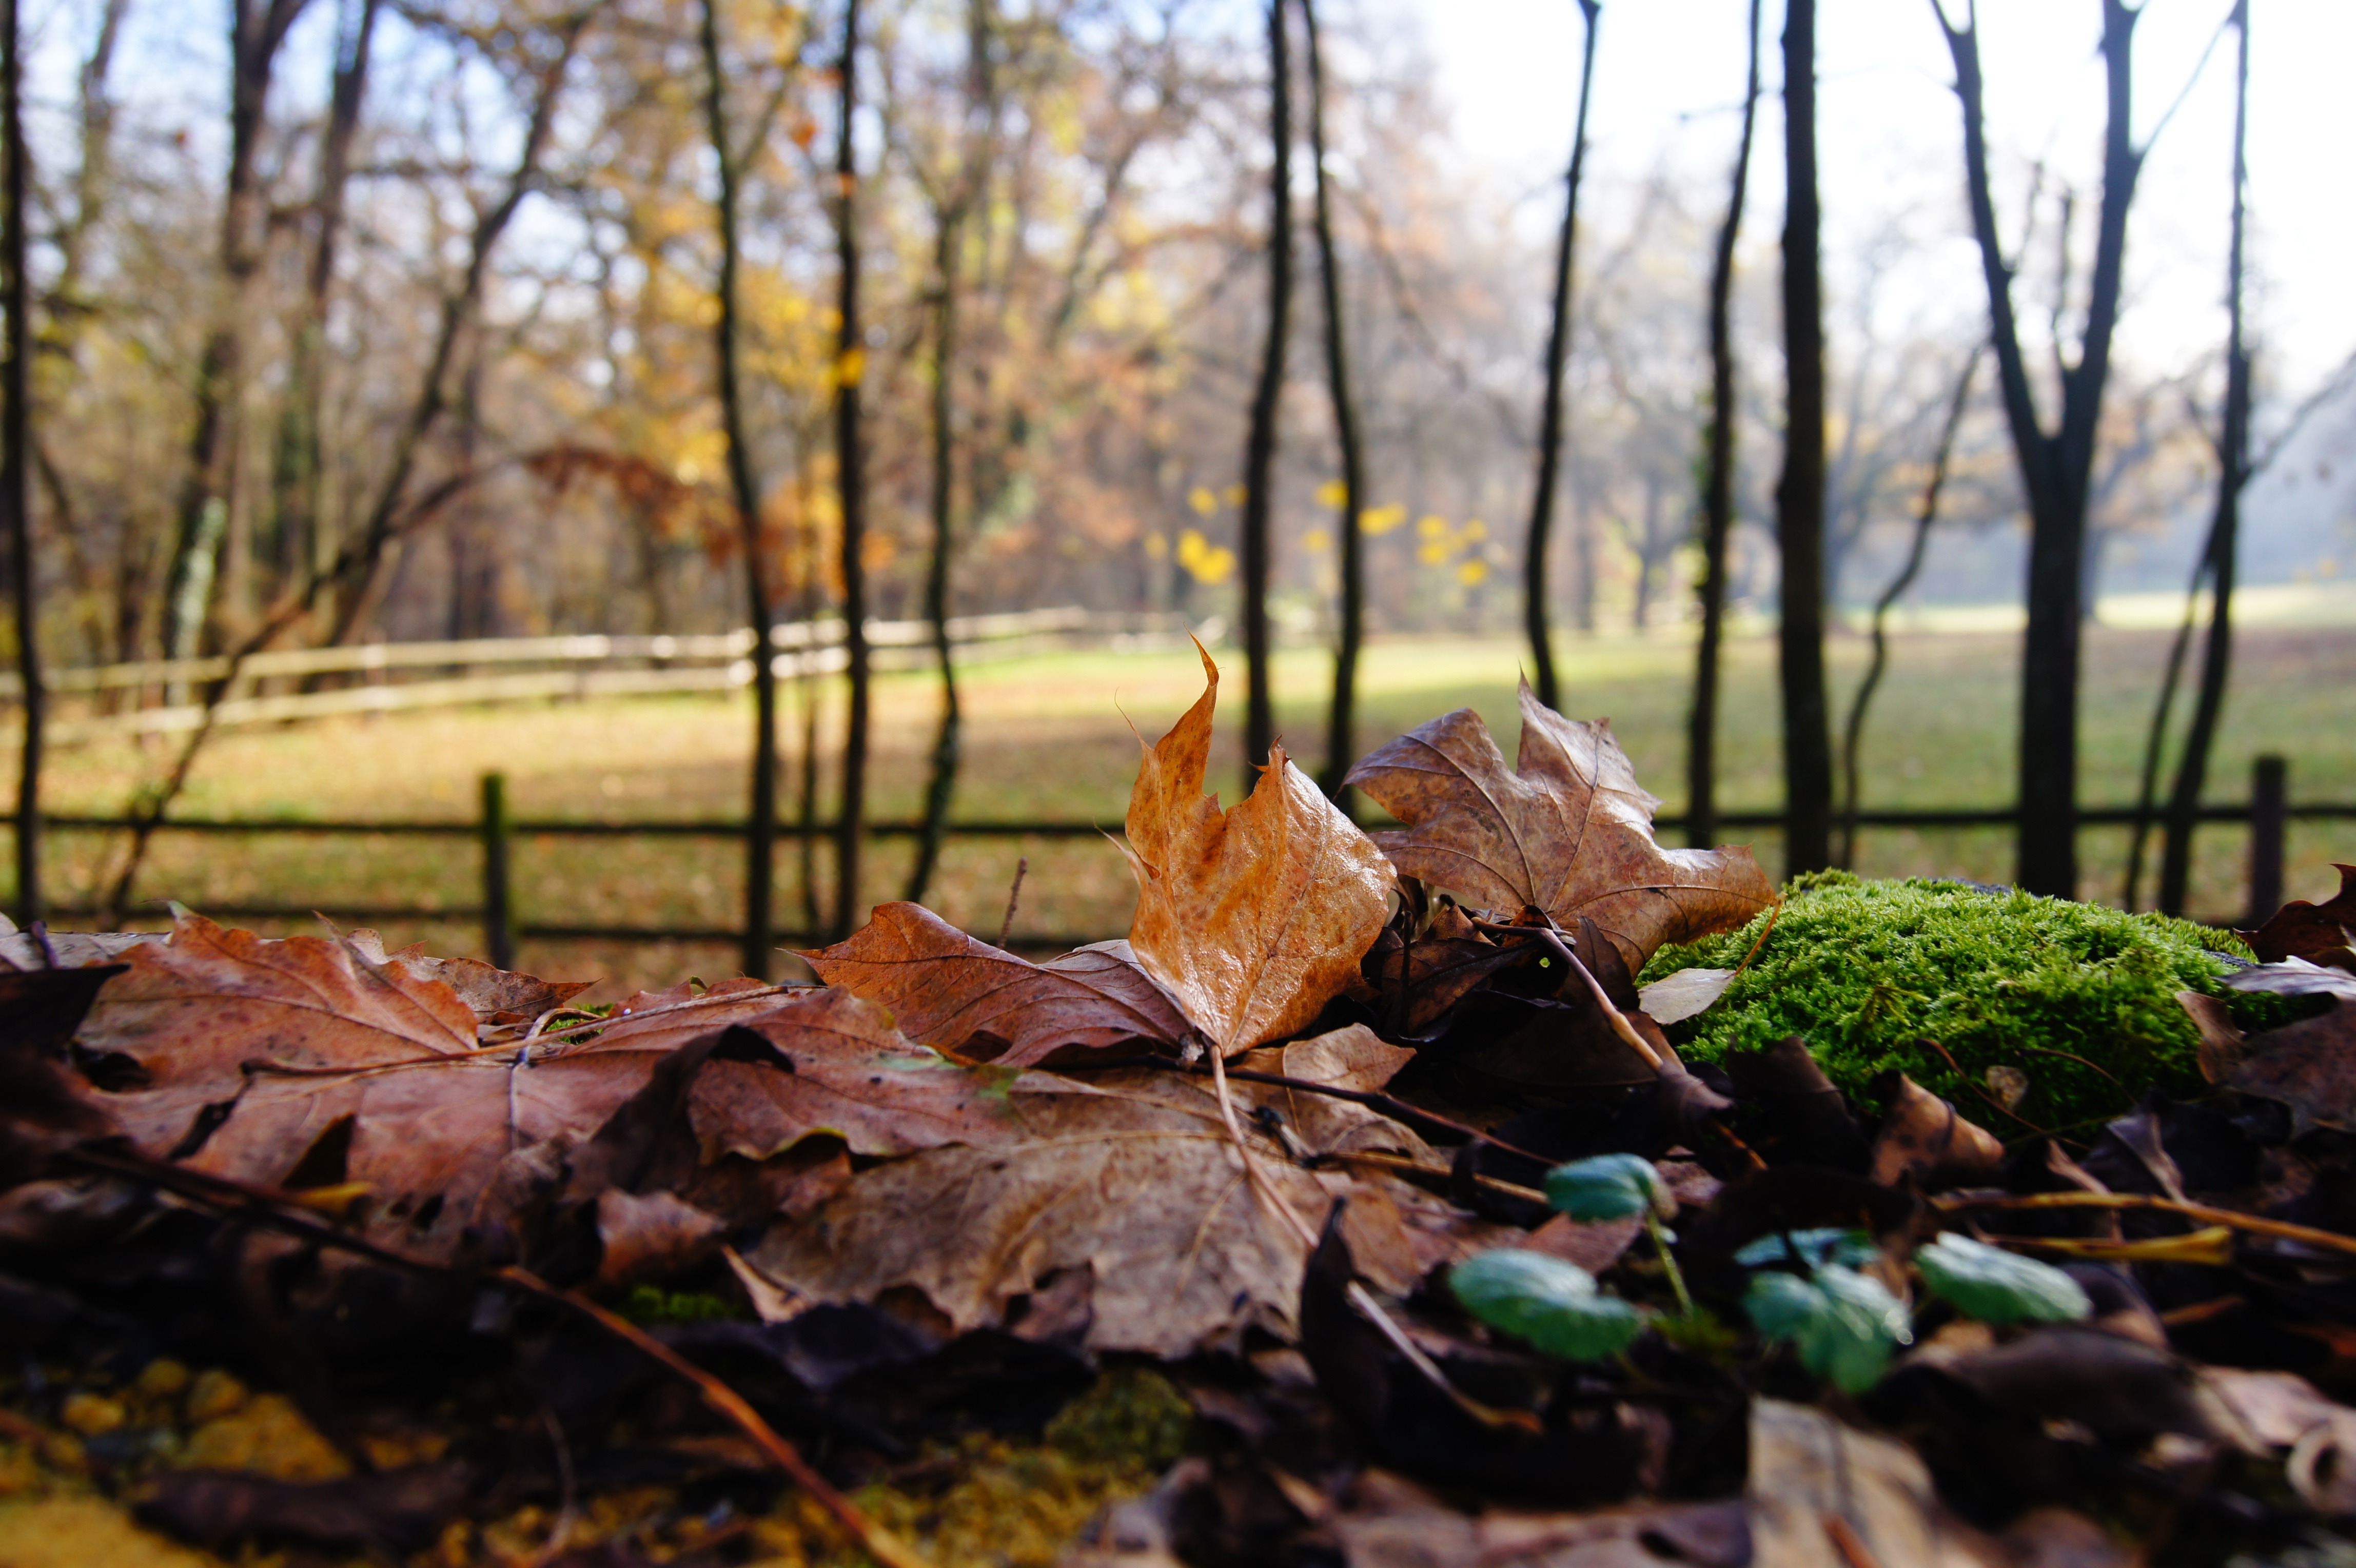
tree, nature, forest, grass, branch, plant, wood, sunlight, leaf, flower, moss, pond, autumn, soil, botany, flora, season, leaves, coupling, woodland, natural environment, woody plant